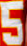
Number: 5